Clavier-Übung III

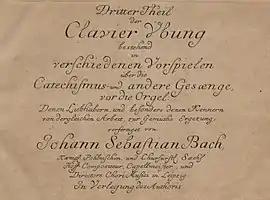
Title page of "Clavier-Übung III"

In translation, the title page reads "Third Part of Keyboard Practice, consisting of various preludes on the Catechism and other hymns for the organ. Prepared for music-lovers and particularly for connoisseurs of such work, for the recreation of the spirit, by Johann Sebastian Bach, Royal Polish and Electoral Saxon Court Composer, Capellmeister and director of the "chorus musicus", Leipzig. Published by the author".